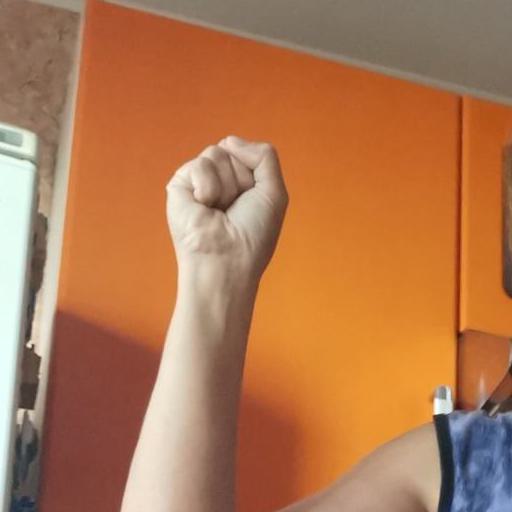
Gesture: fist